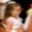
Label: girl